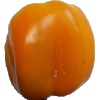
Label: Pepper Yellow 1